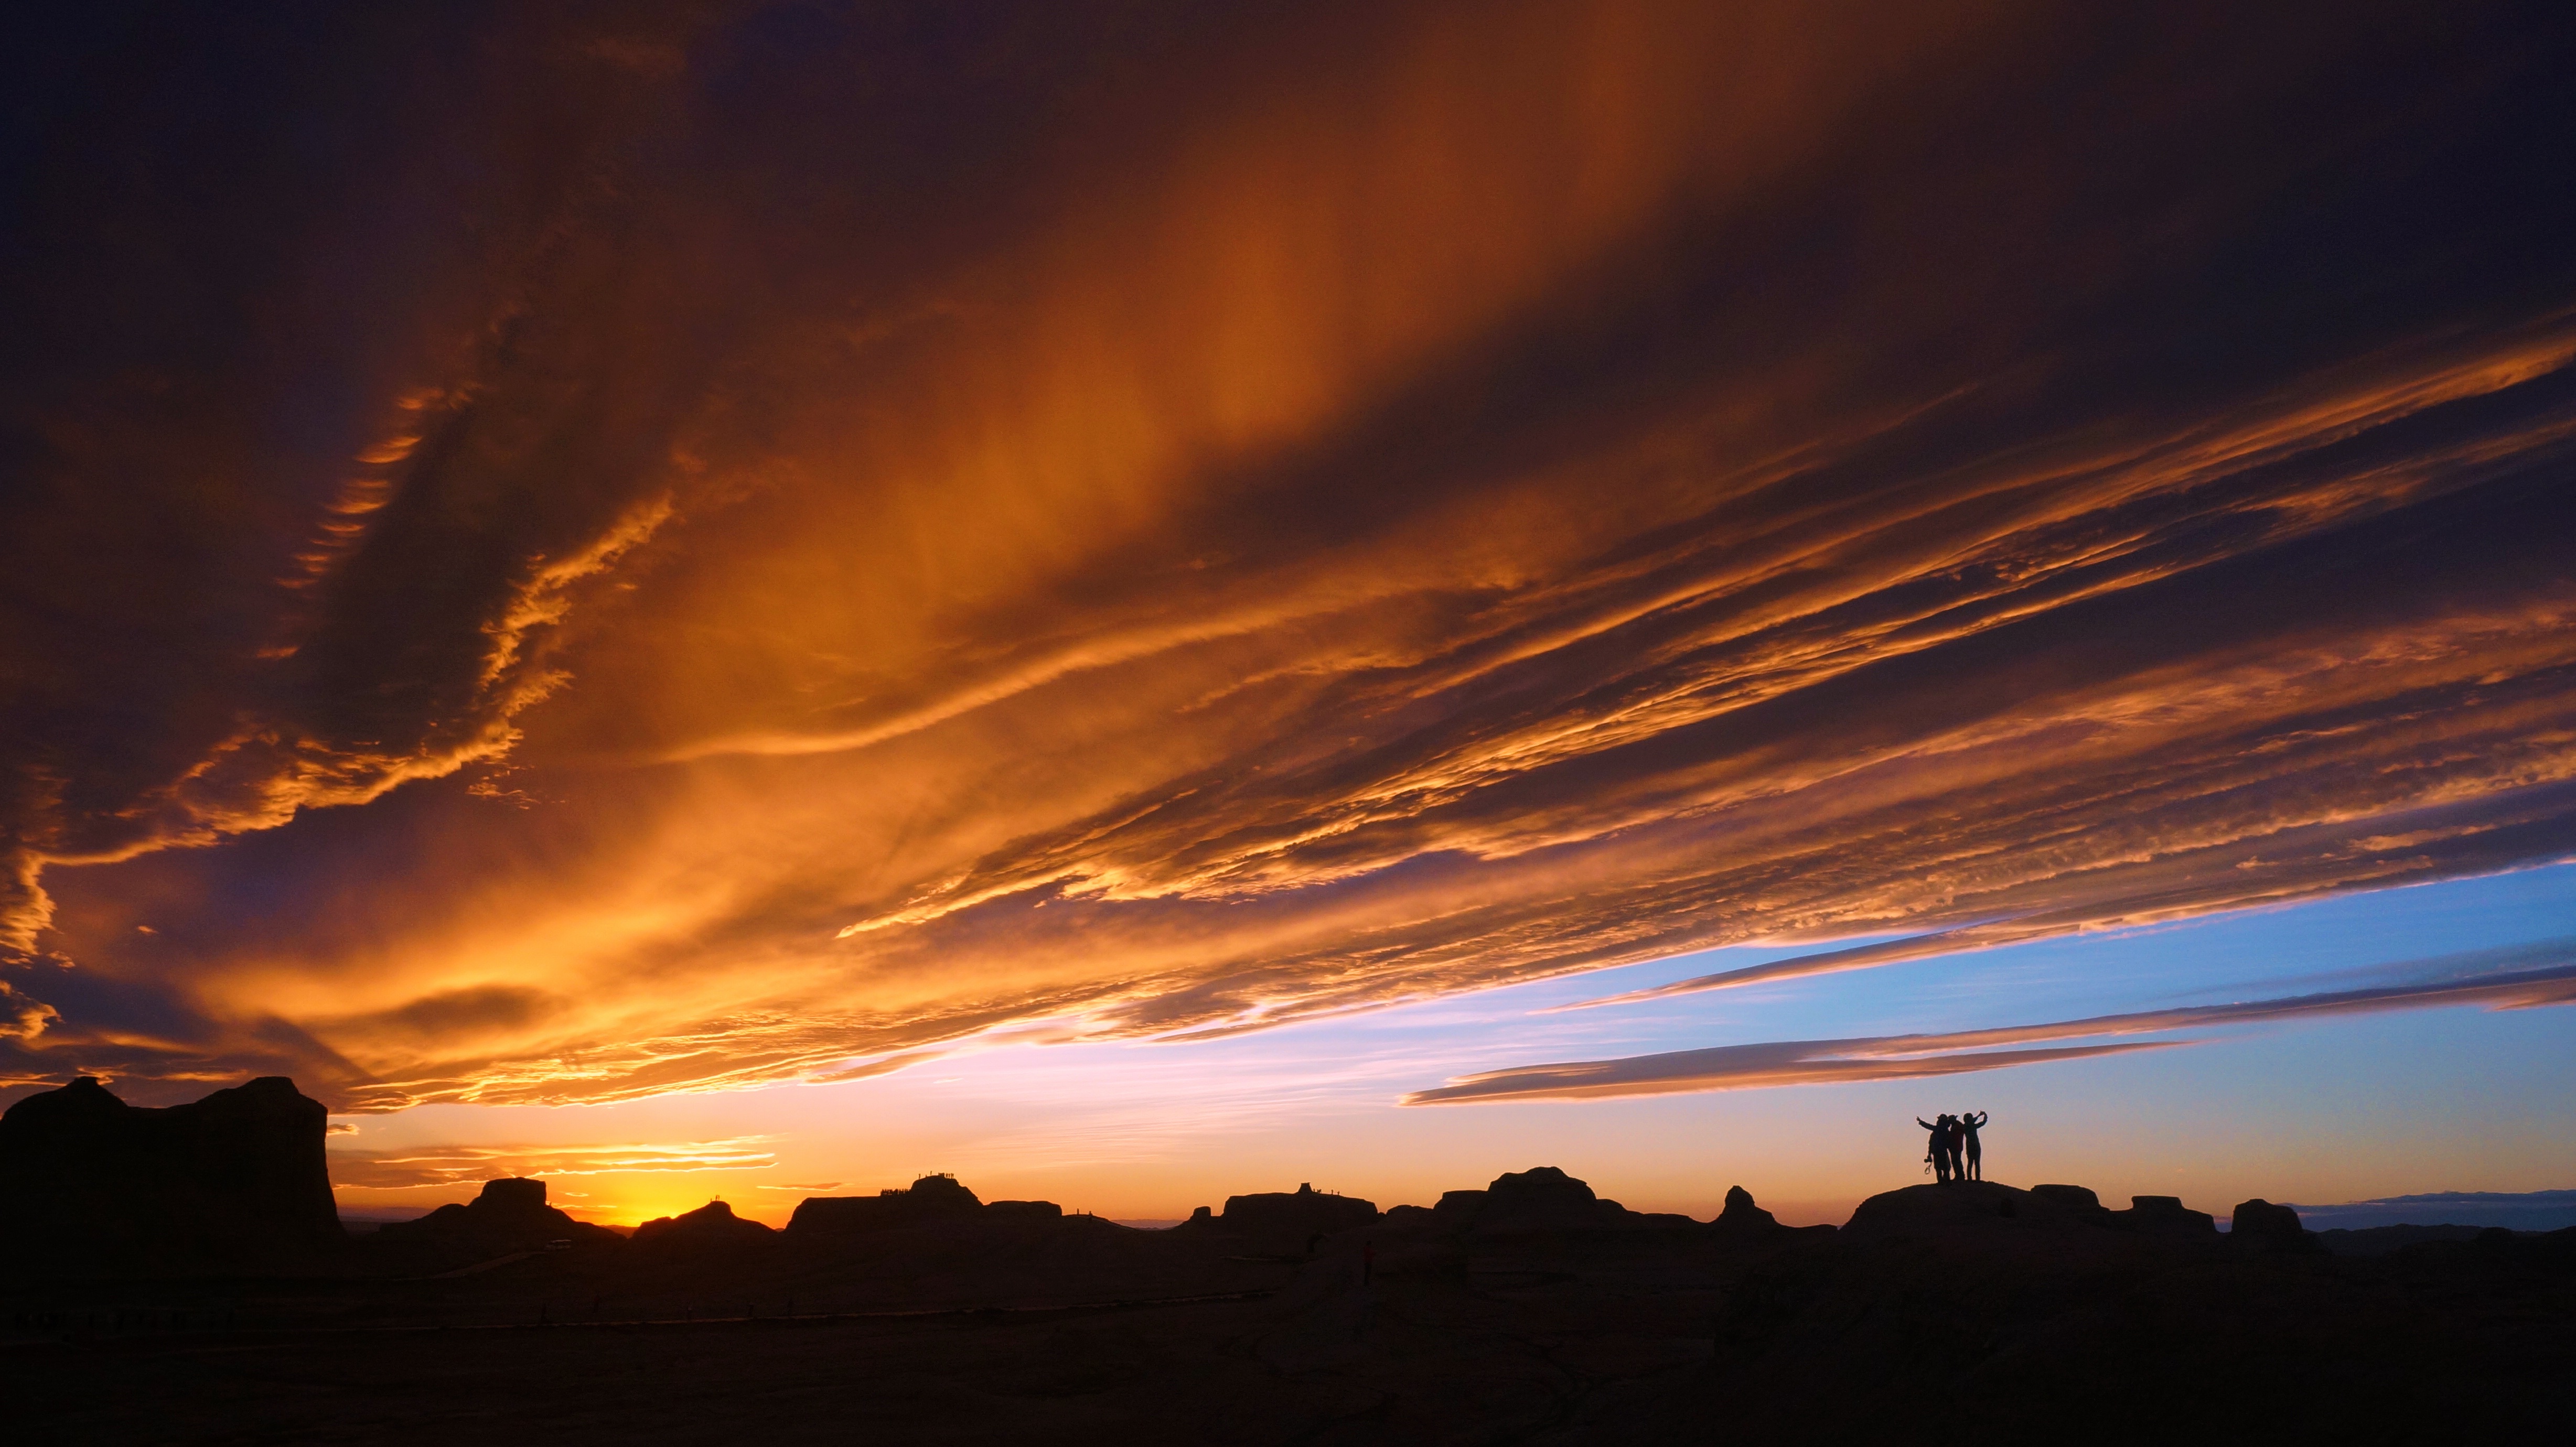
horizon, cloud, group, sky, sun, sunrise, sunset, sunlight, morning, dawn, atmosphere, dusk, evening, friends, afterglow, meteorological phenomenon, red sky at morning